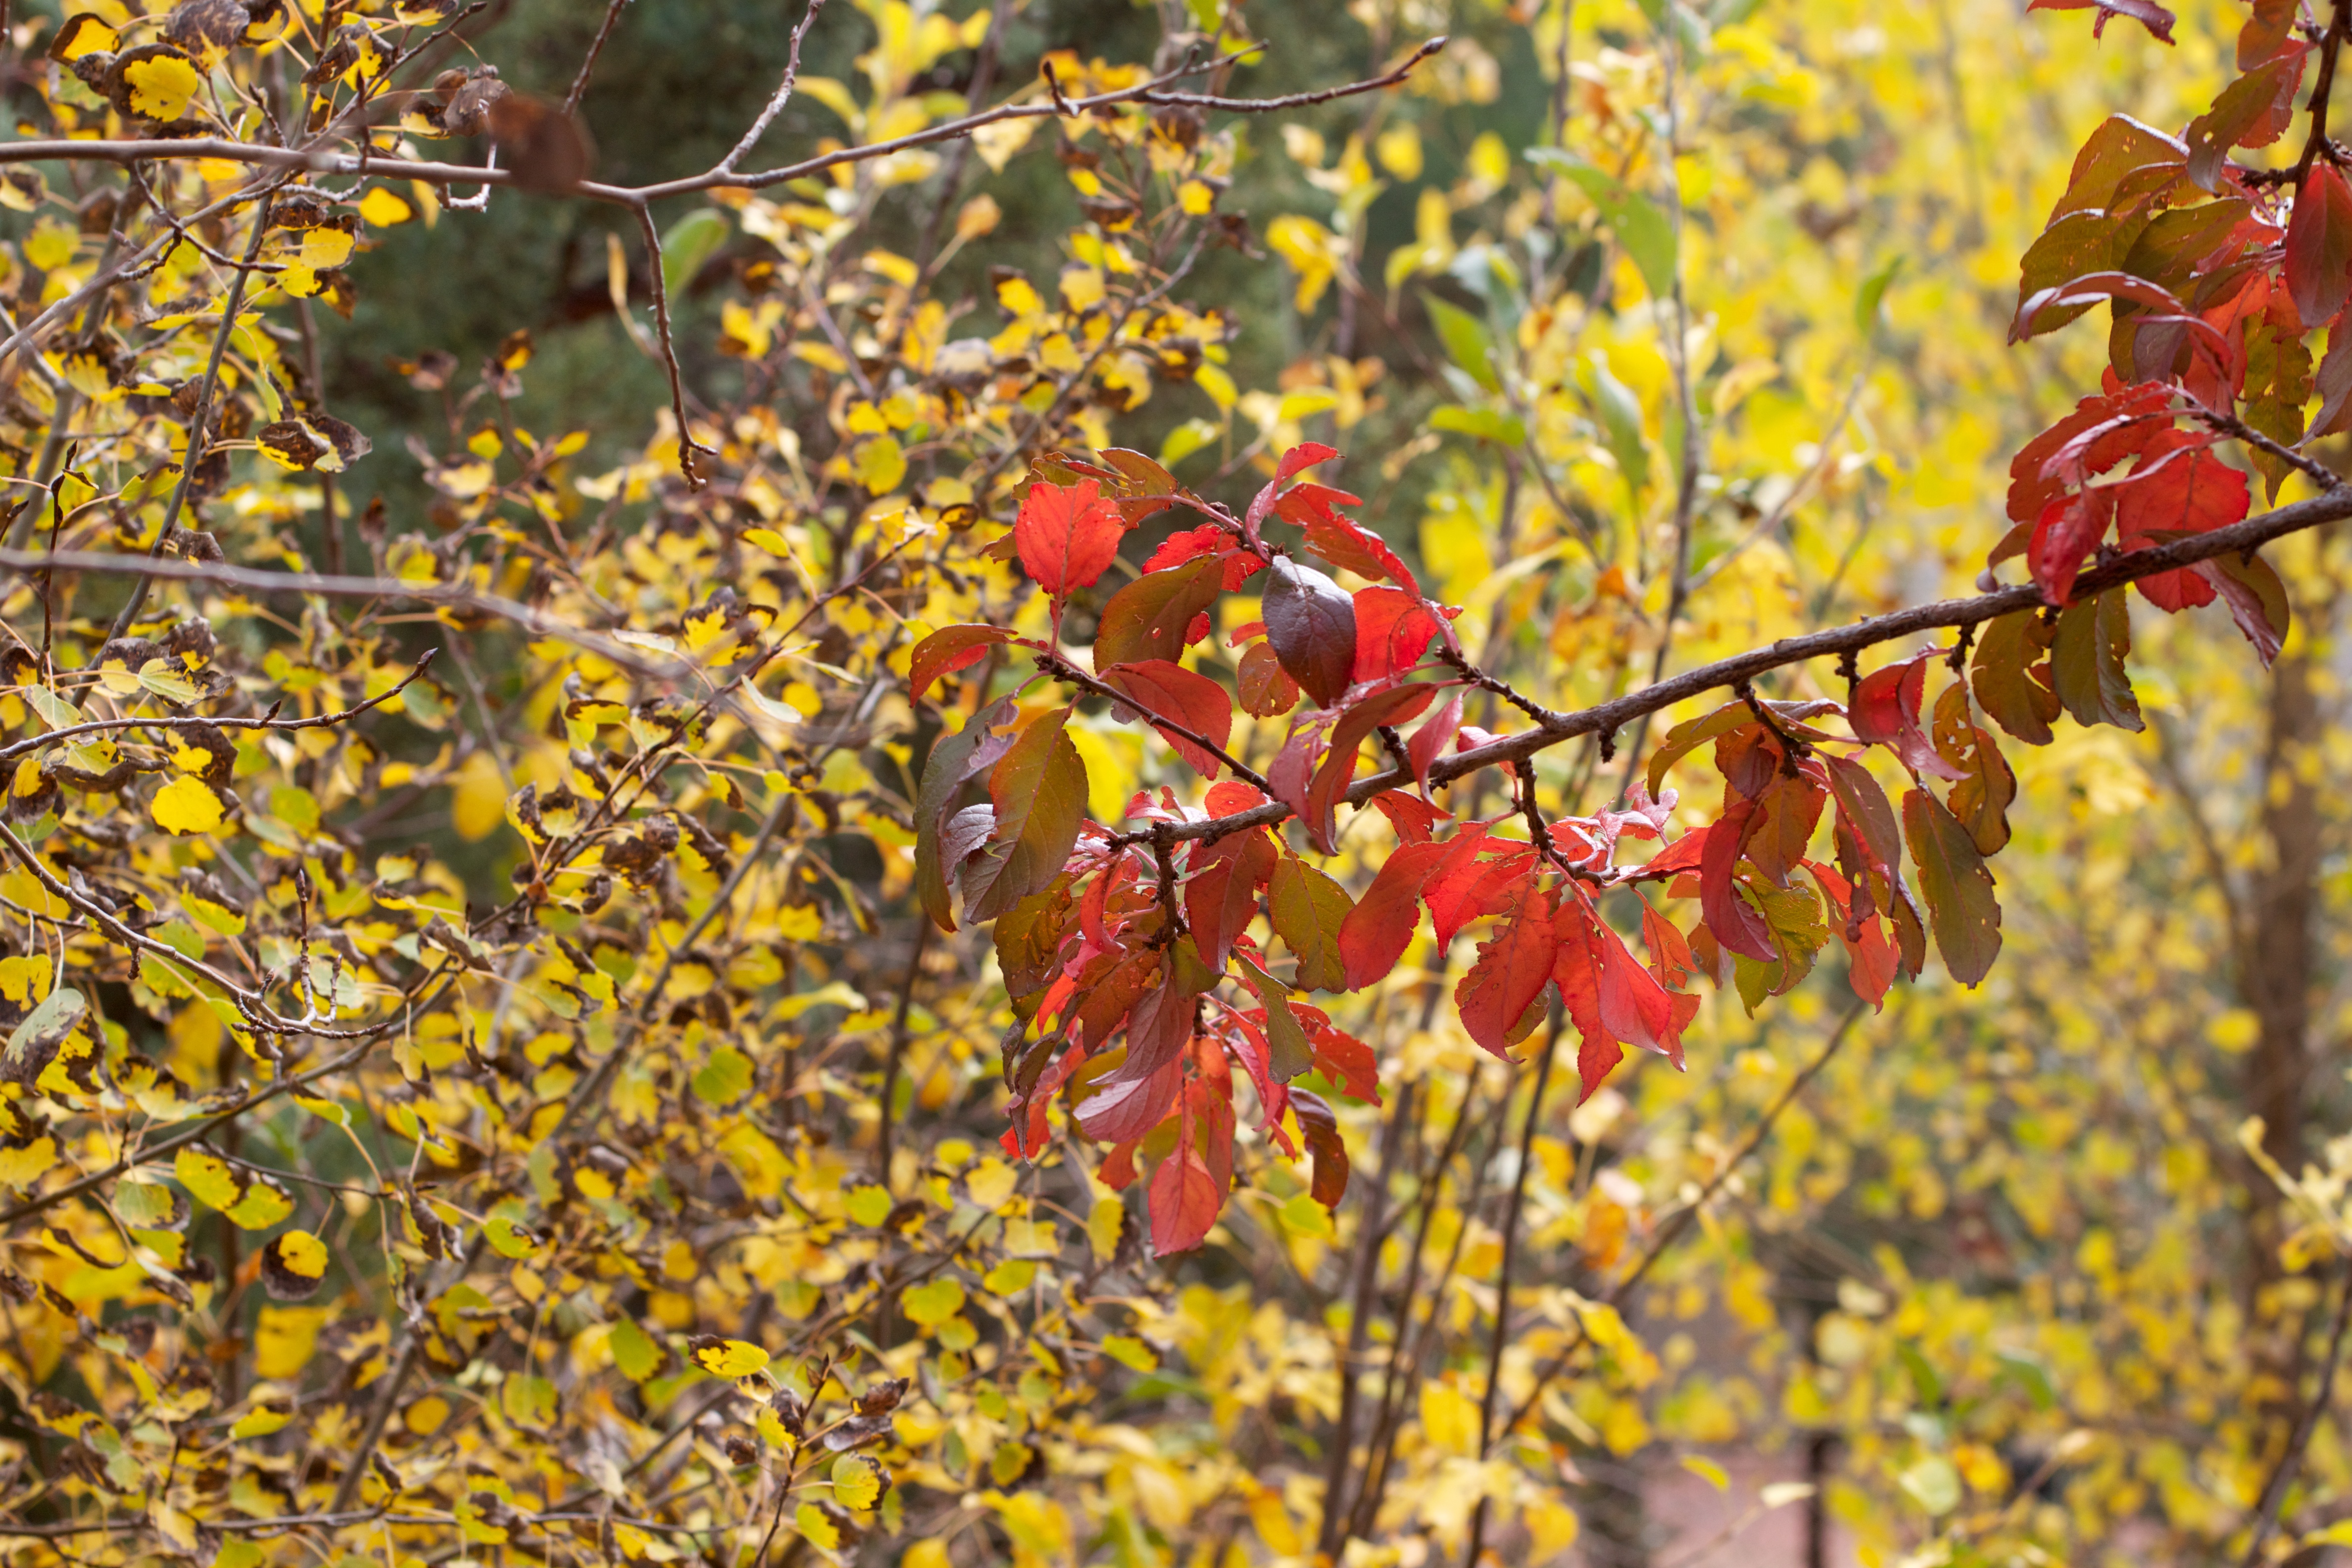
tree, nature, branch, blossom, plant, fruit, sunlight, leaf, fall, flower, food, produce, autumn, botany, flora, season, shrub, deciduous, rowan, aspen, 2010365, flowering plant, woody plant, land plant